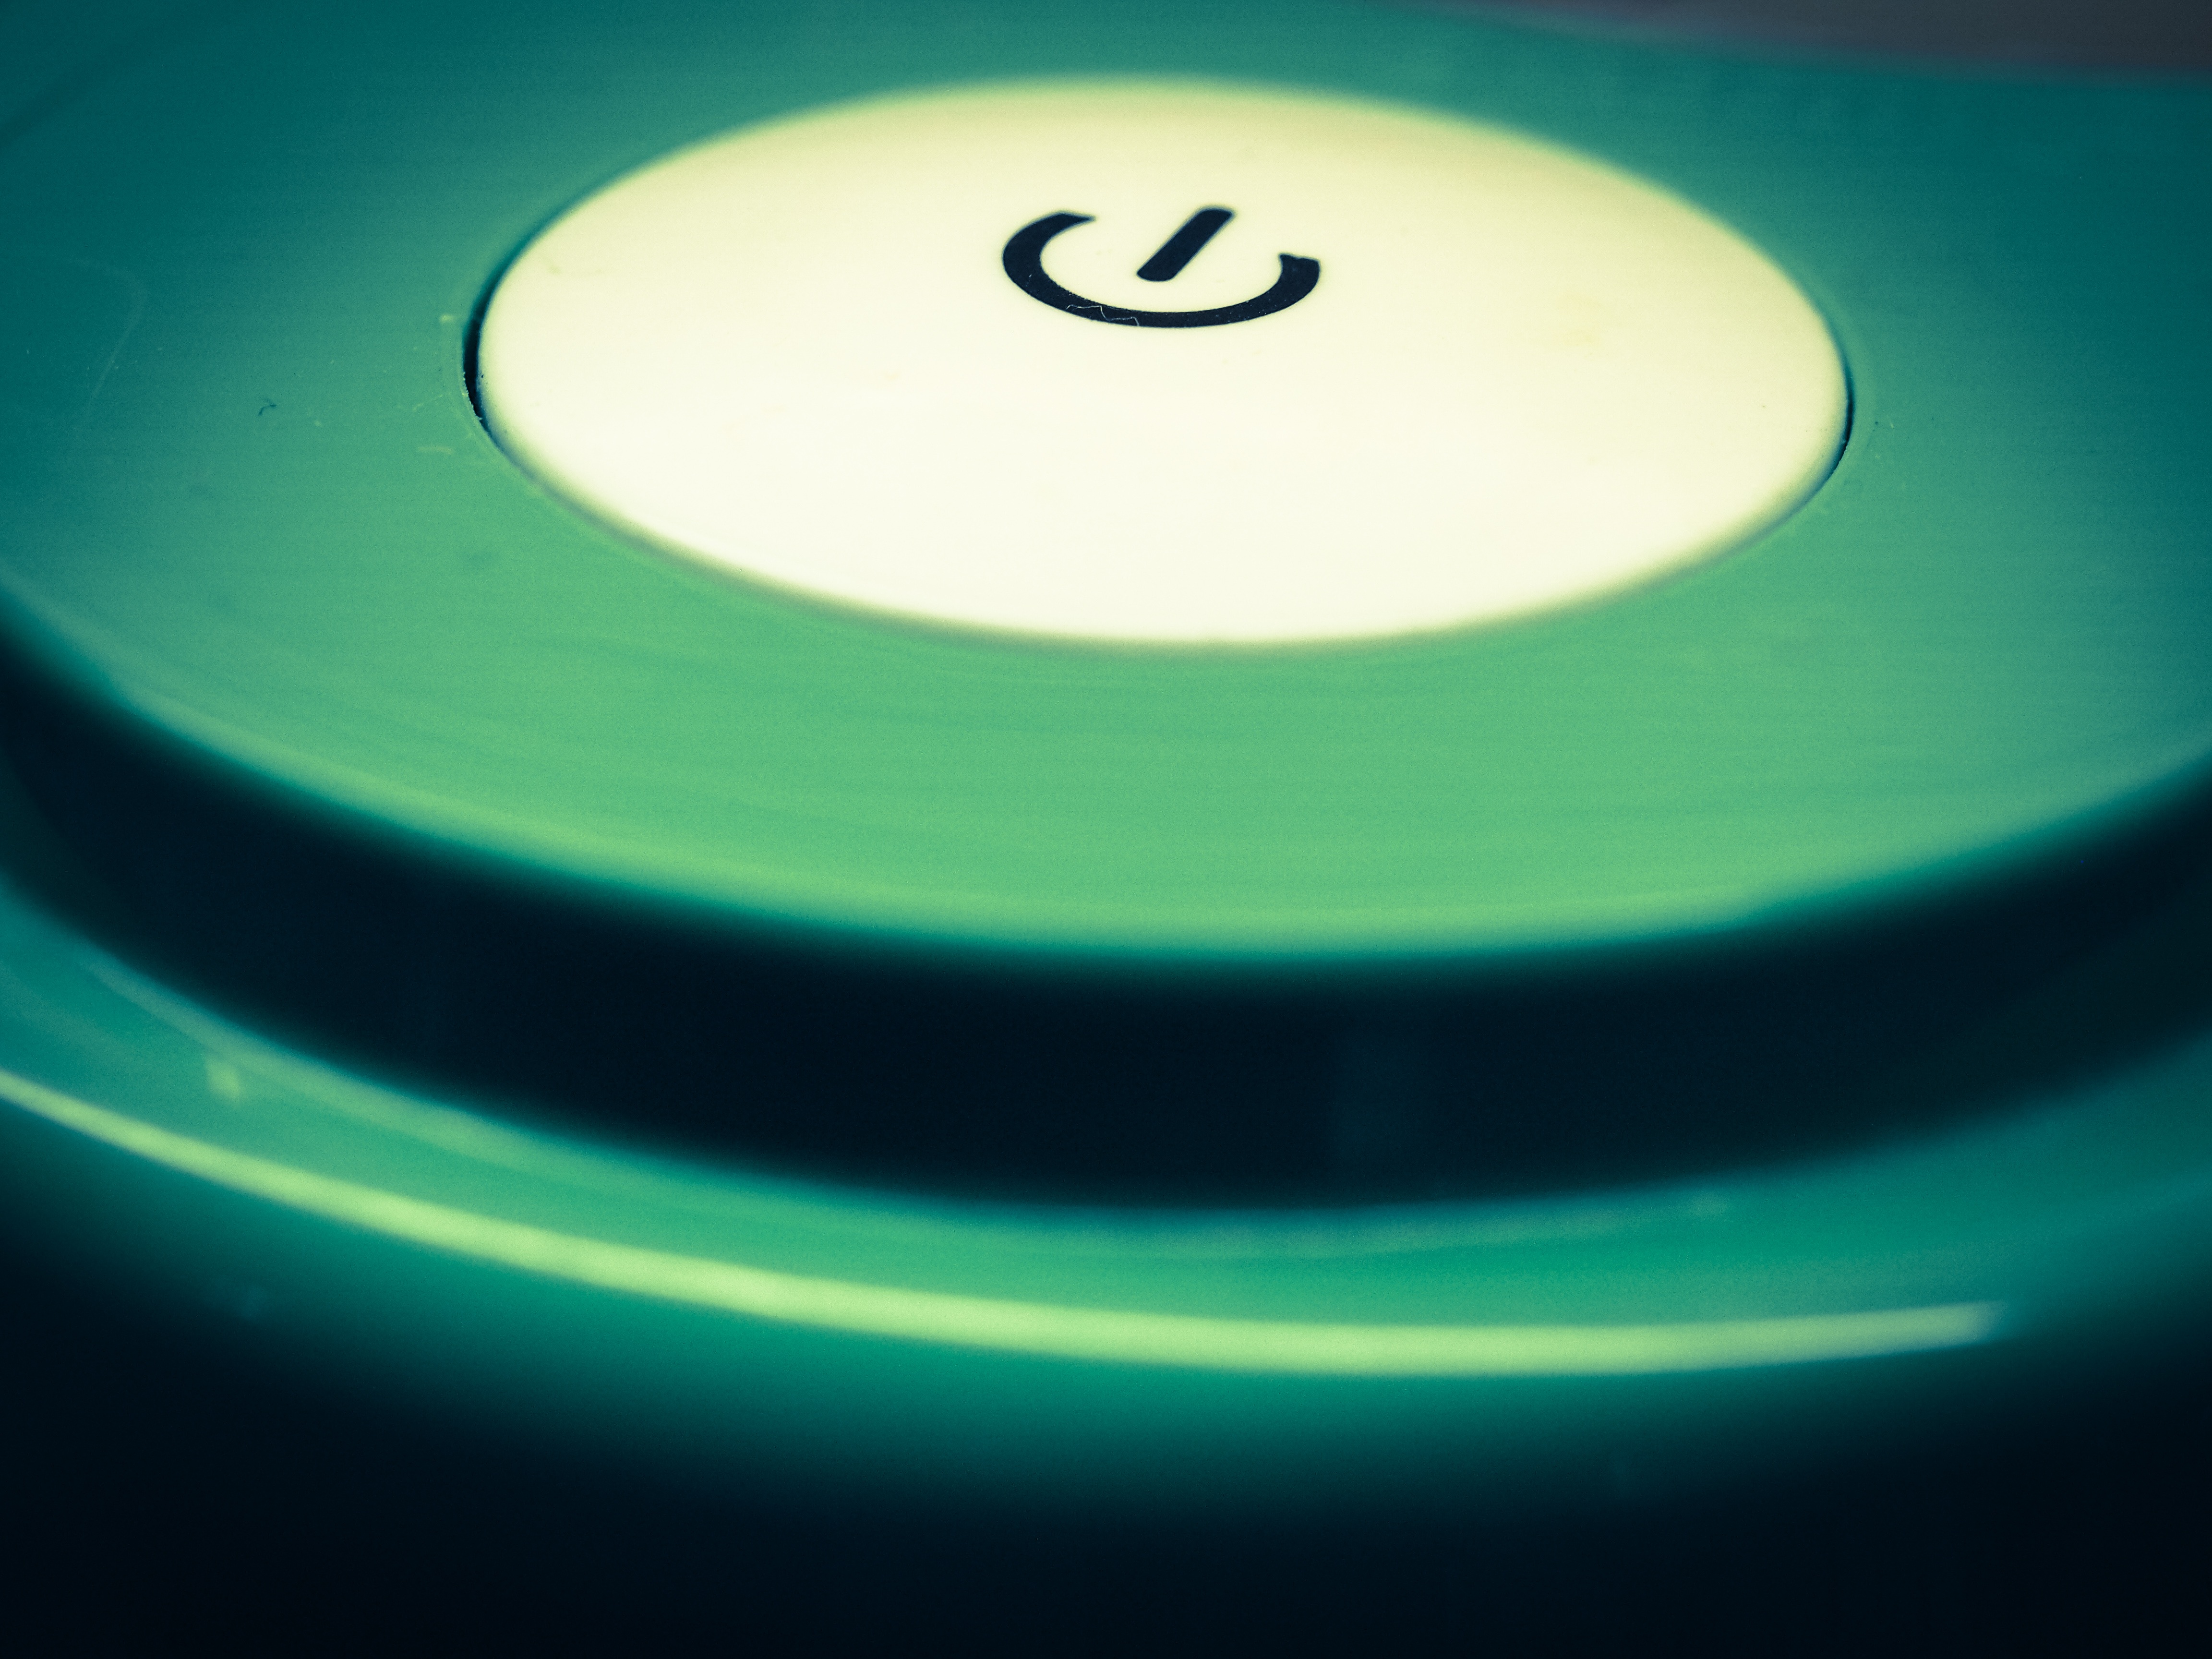
light, green, circle, switch, current, a, ball, standby, games, shape, save, off, turn on, turn off, power saving mode, economy mode, diode, compact disc, pocket billiards, eight ball, cue sports